Hans Kemmer

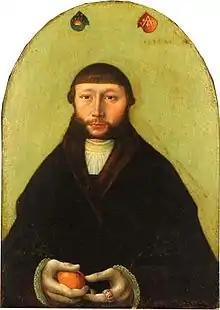
Portrait of the merchant Hans Sonnenschein by Hans Kemmer

Hans Kemmer (sometimes Johann Kemmer, fl. c. 1495–1561) was a German Northern Renaissance painter, active in Lübeck.